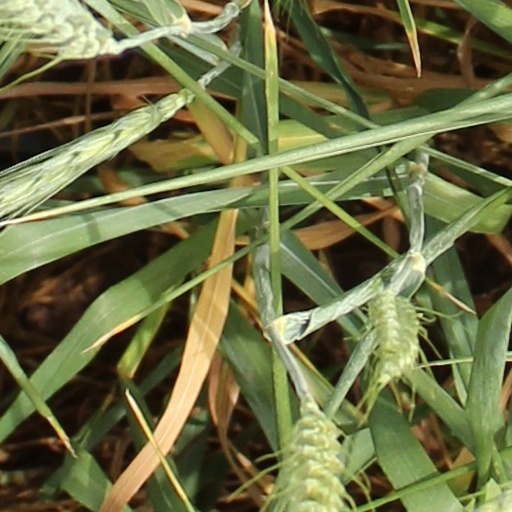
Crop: wheat